Balsall Common Mill, Berkswell

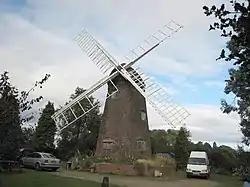
Berkswell Windmill

Berkswell windmill is a four-sailed tower mill constructed in 1826 on the site of a former post mill, in the village of Balsall Common, in the parish of Berkswell, in the Metropolitan Borough of Solihull, West Midlands. The windmill is built in brick with a wooden boat shaped cap, and is turned into the wind by an endless chain winding mechanism. It was historically used to grind flour and animal feeds, and in 1927 the milling wheels were adapted to run via a diesel engine, not reliant upon the variable nature of the wind. The mill was finally closed in 1948, after the last miller John Hammond died.